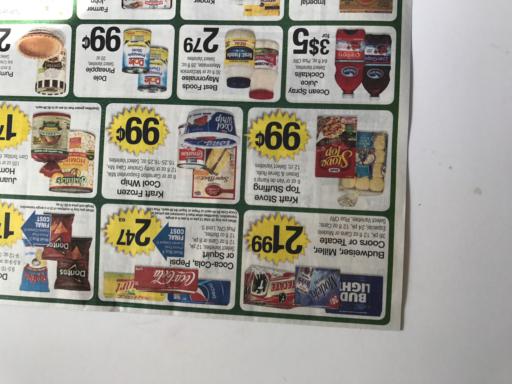
Waste category: paper